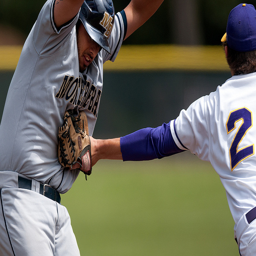
A baseball player tries to avoid a tag out play.
A baseball player being tagged by the glove of another player.
a baseball player tags another player out in a game
A baseball player tags another player out during a game.
A man touching another man with his baseball glove.